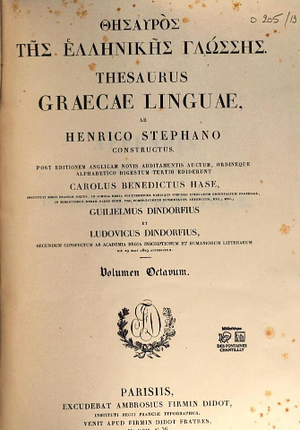
Henri II Estienne, né à Paris en 1528 ou en 1531 et mort à Lyon en 1598, est un imprimeur, philologue, helléniste et humaniste français.